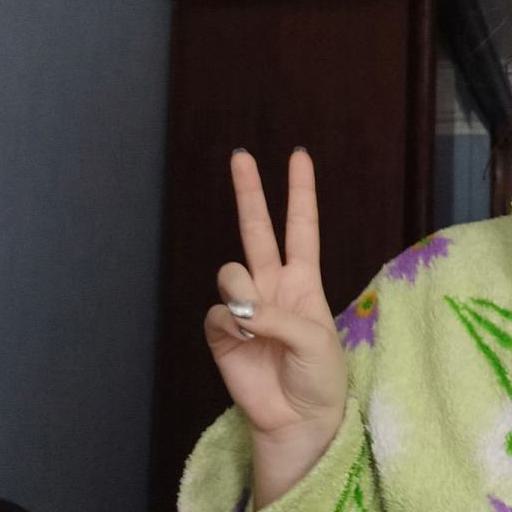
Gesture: peace